Wisconsin Murders

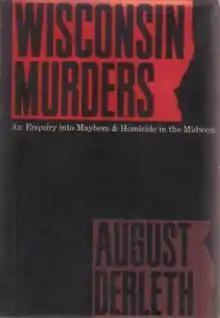
Dust-jacket by Ronald Clyne for "Wisconsin Murders"

Wisconsin Murders is a collection of true crime accounts written by author August Derleth. It was released in 1968 by Mycroft & Moran in an edition of 1,958 copies. The stories detail sixteen cases of sudden death in Wisconsin for 1842 to 1926. Three of the accounts had appeared previously in "American Weekly" and "Saint Mystery Magazine".